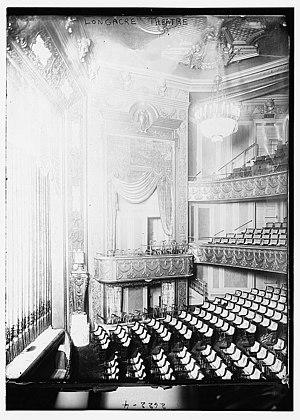
Le Longacre Theatre est un théâtre de Broadway construit en 1913 et situé au 220 West 48th Street sur Broadway, dans le Midtown de Manhattan, à New York.